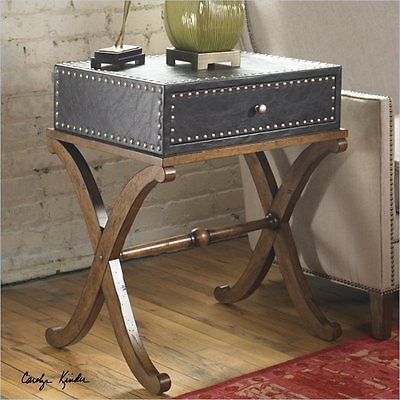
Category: table